Messiah Marcolin

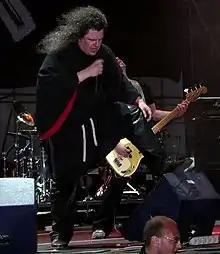
Marcolin with Candlemass in 2005

The ""Nightfall" era" lineup of Candlemass reformed in 2002 and did various festivals and gigs. Candlemass released recordings from its live activity during this period as "Doomed For Live" and released a compilation, "Essential Doom", which included a demo version of "Witches", a song that would later be included on Candlemass' self-titled 2005 album. After releasing "Candlemass", Messiah appeared on two DVD releases: "Documents of Doom" and "The Curse of Candlemass". Candlemass announced in October 2006 that Messiah had departed from the band once again.